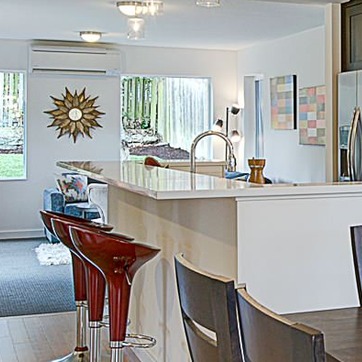
Material: polishedstone